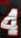
Number: 4